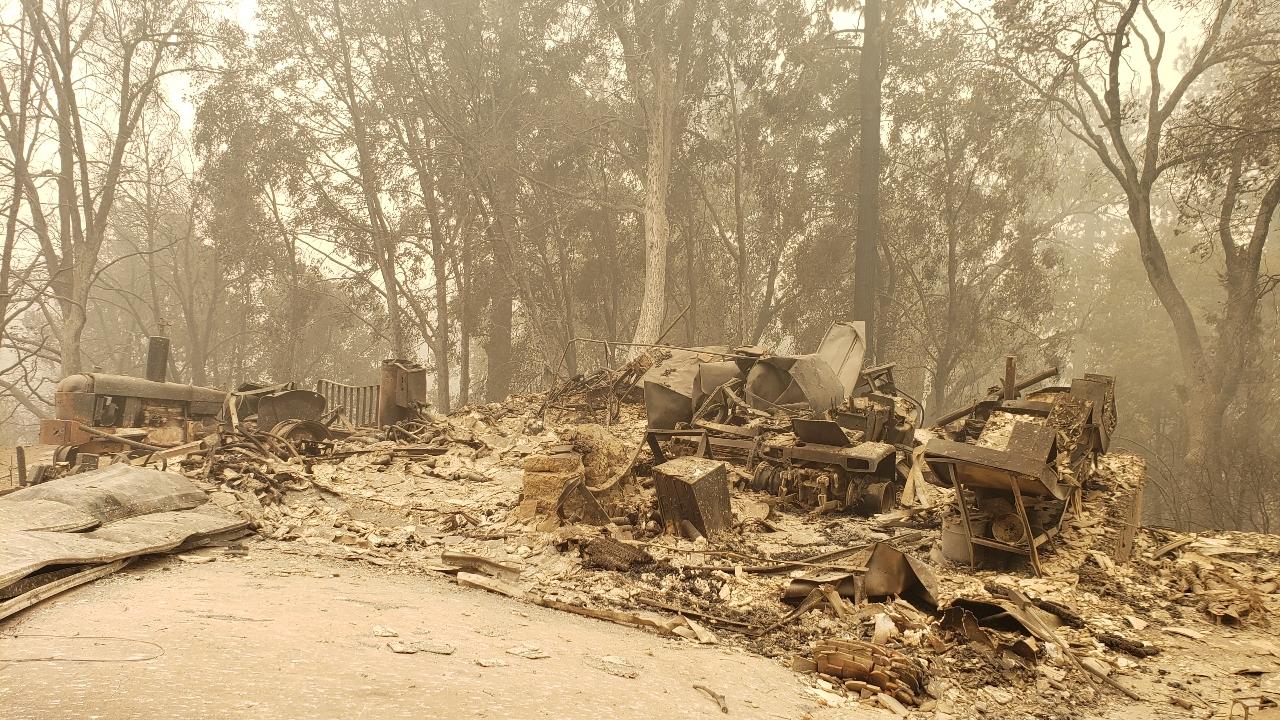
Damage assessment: destroyed